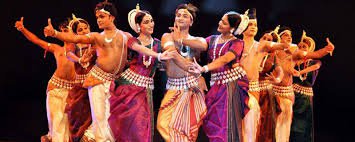
Dance form: odissi